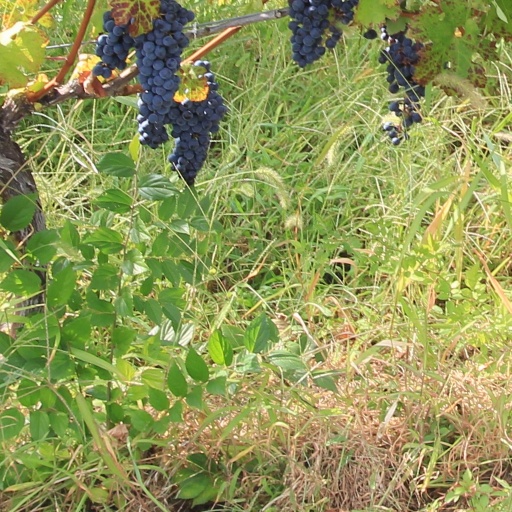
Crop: grape